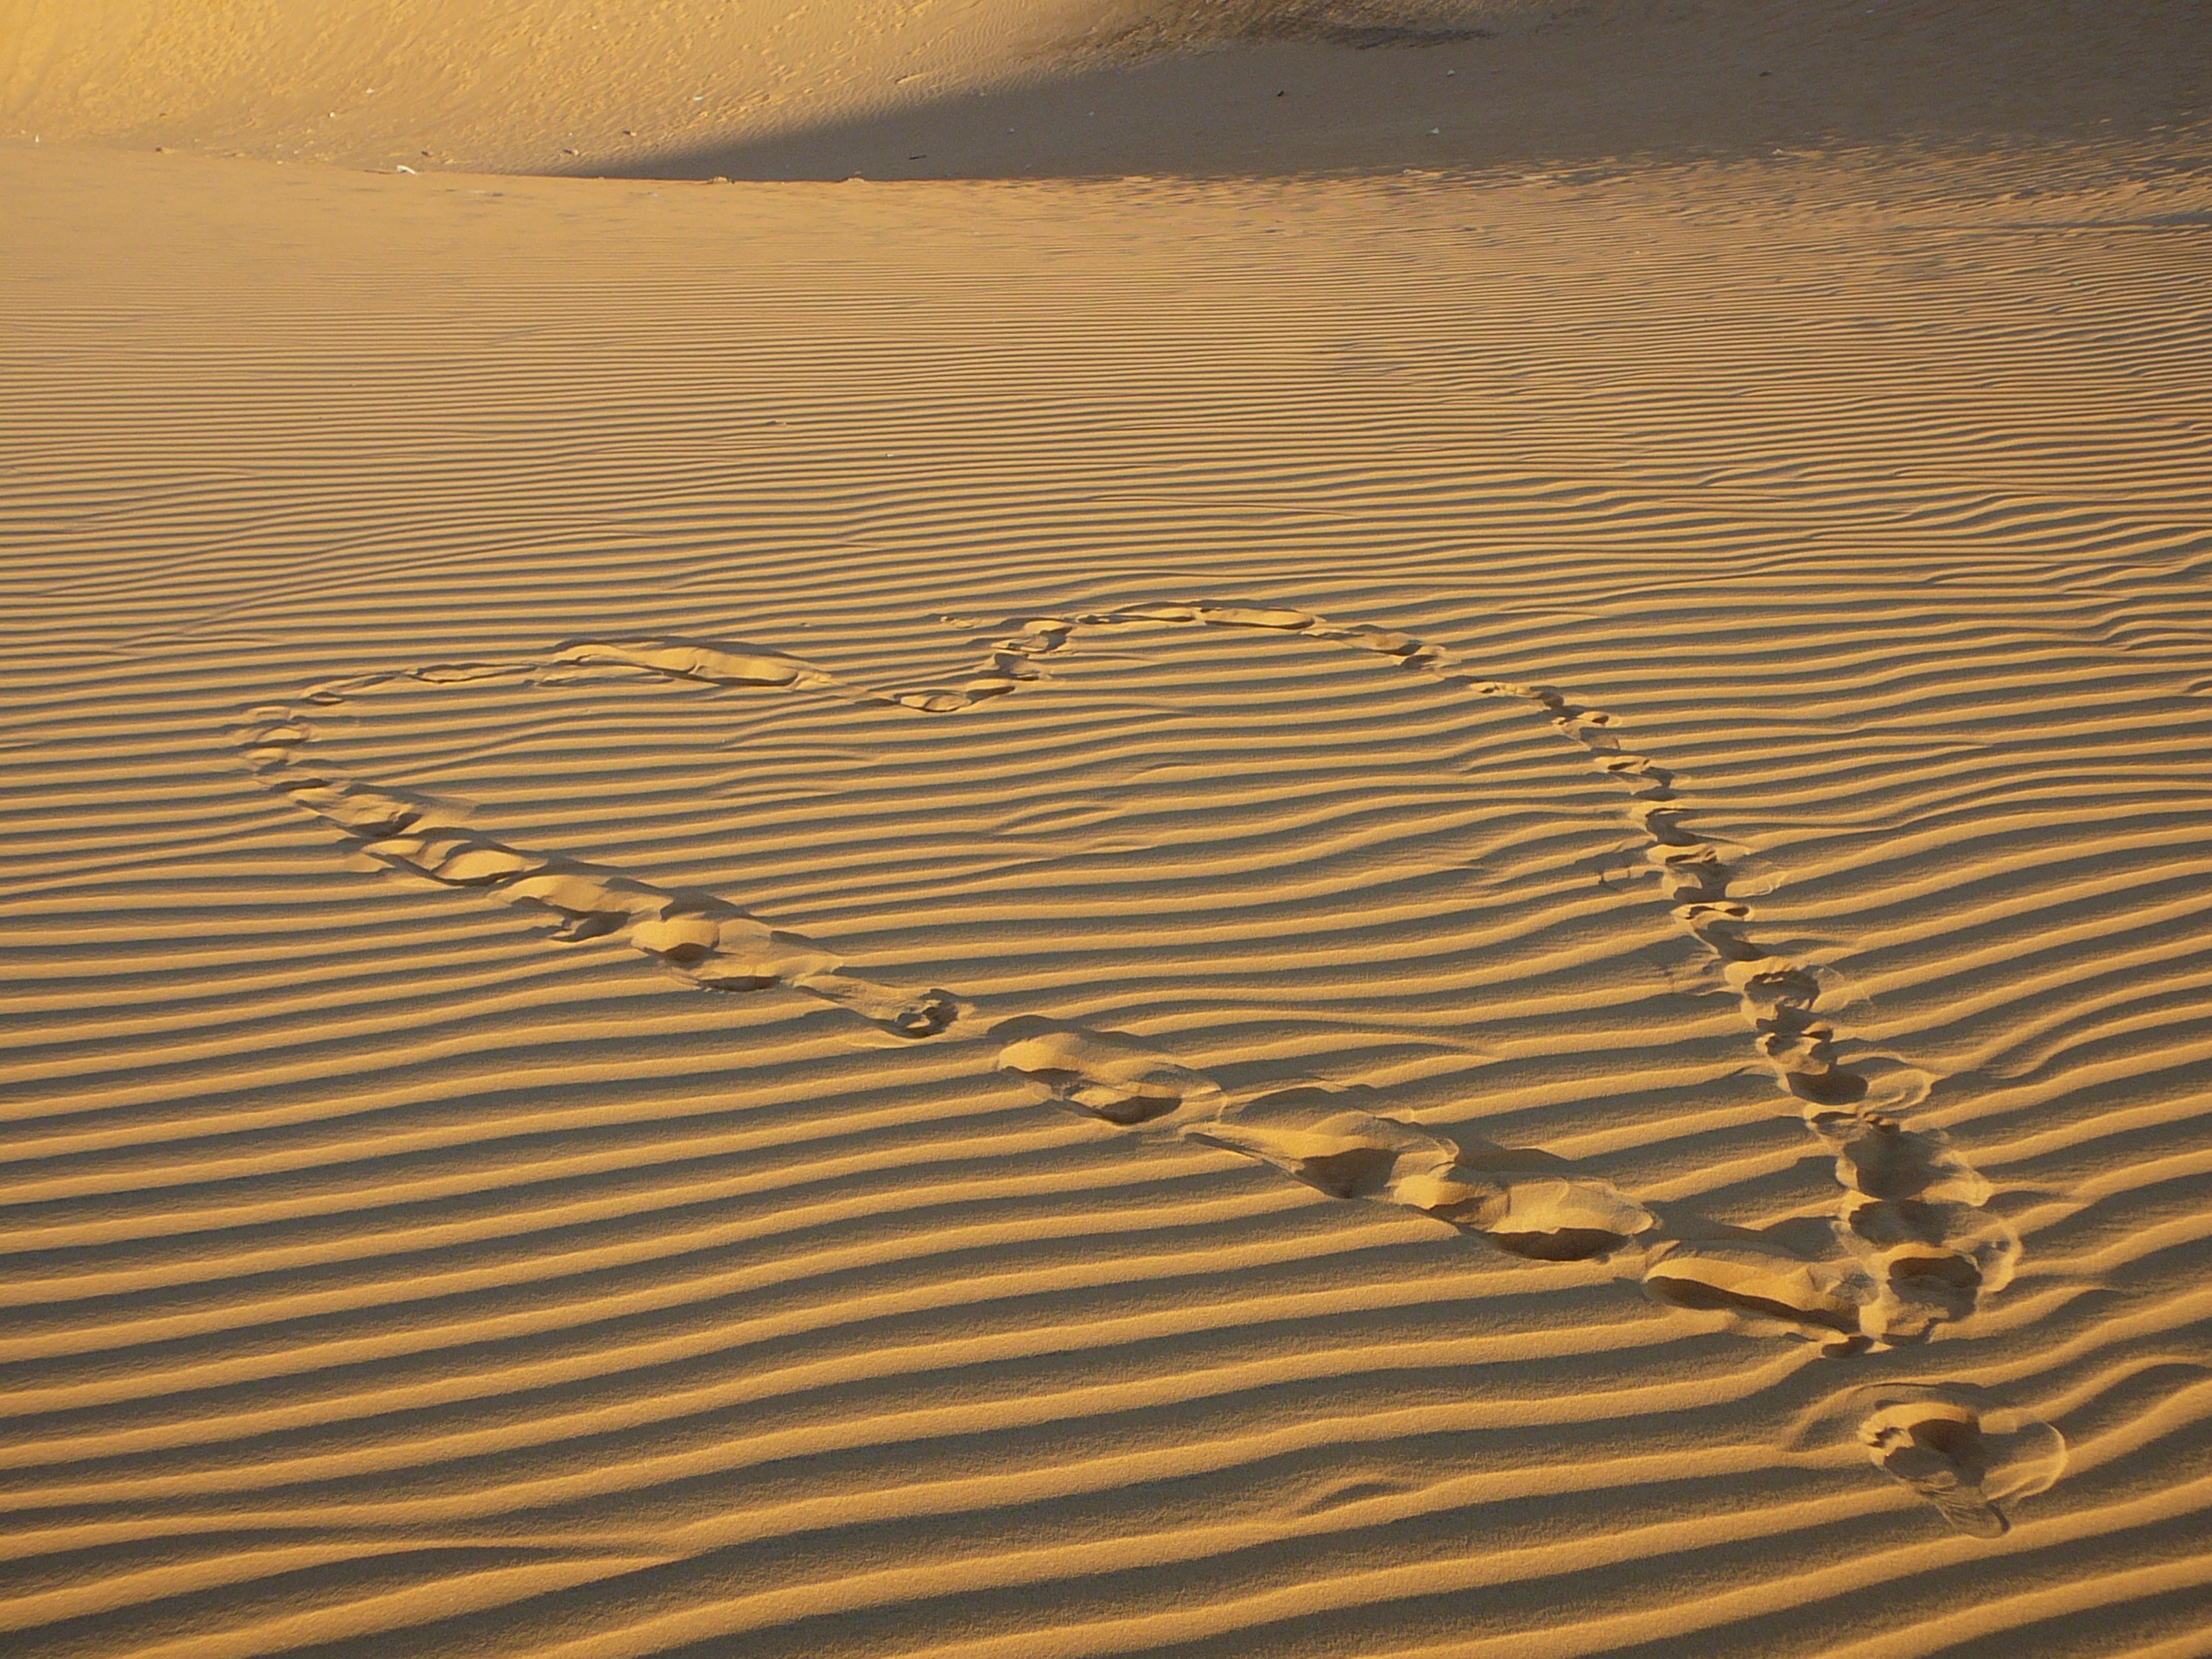
landscape, sand, field, desert, dune, heart, material, habitat, sahara, wadi, landform, erg, desert heart, natural environment, geographical feature, aeolian landform